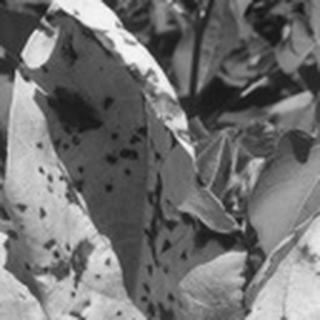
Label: cotton_bacterial_blight